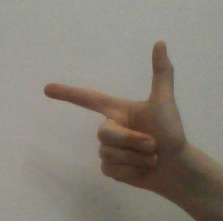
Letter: yaa